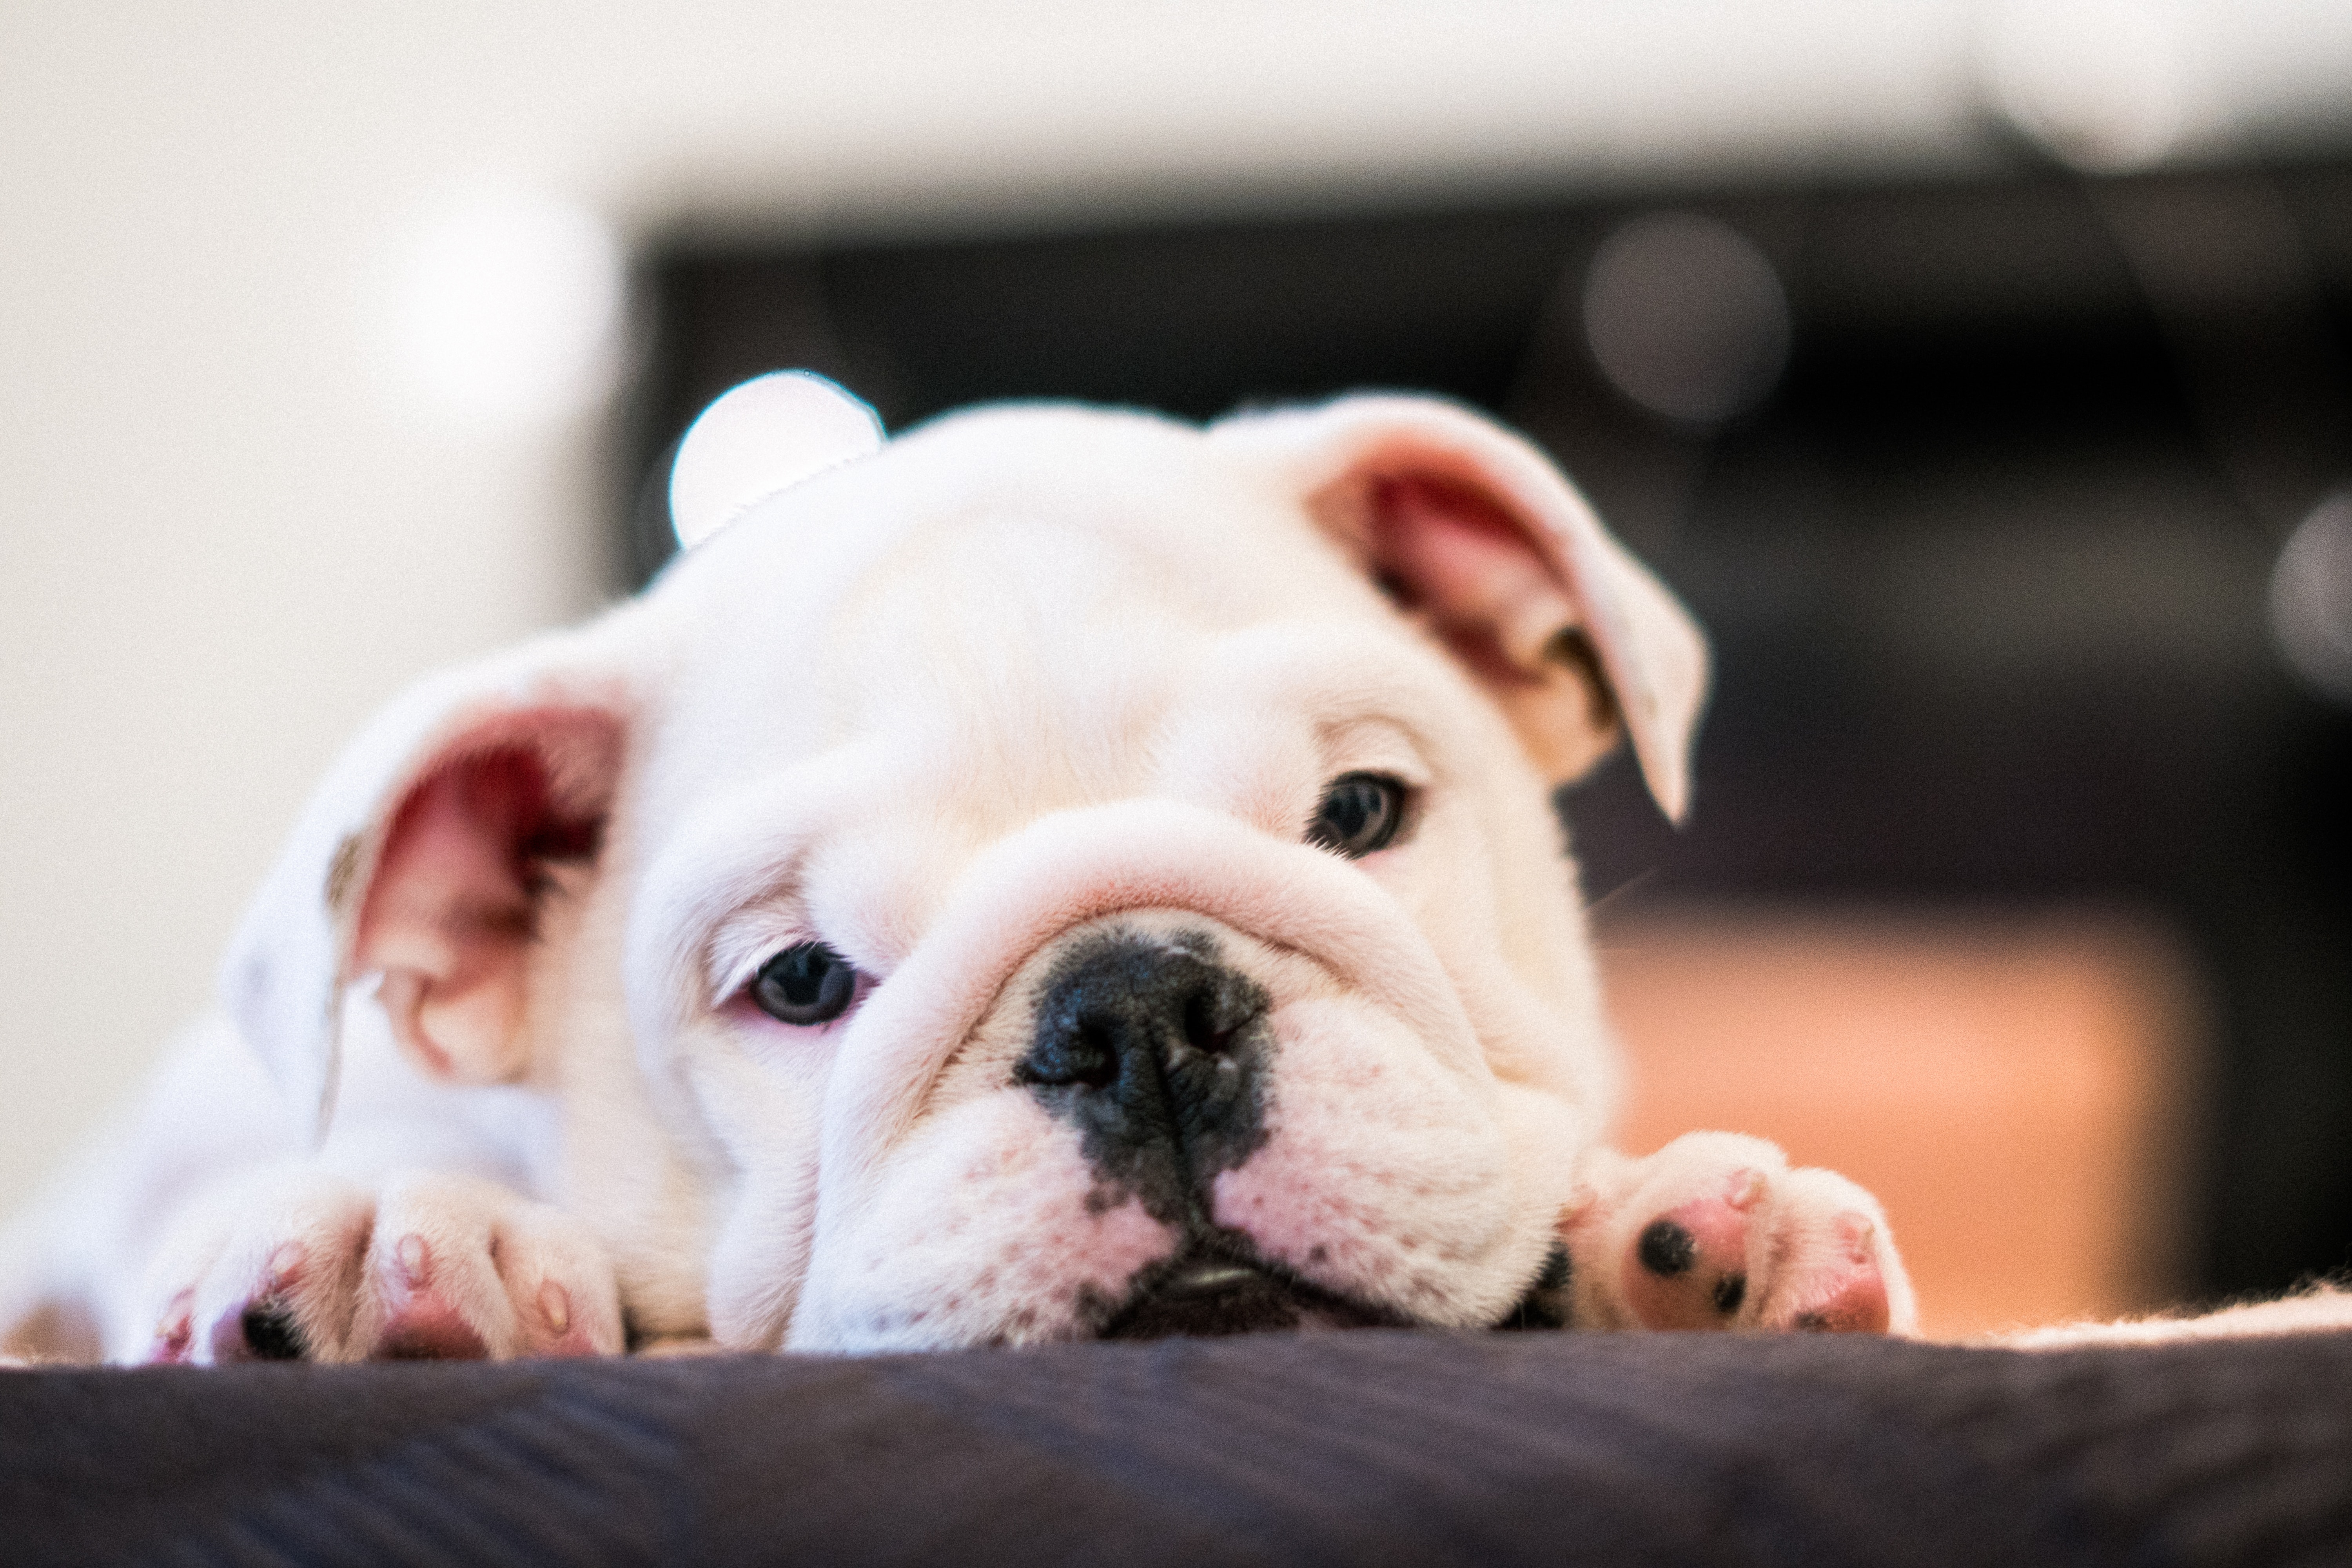
mammal, dog, vertebrate, canidae, white english bulldog, dog breed, old english bulldog, bulldog, skin, puppy, nose, toy bulldog, companion dog, snout, australian bulldog, carnivore, british bulldogs, non sporting group, olde english bulldogge, american bulldog, wrinkle, rare breed dog, french bulldog, puppy love, fawn